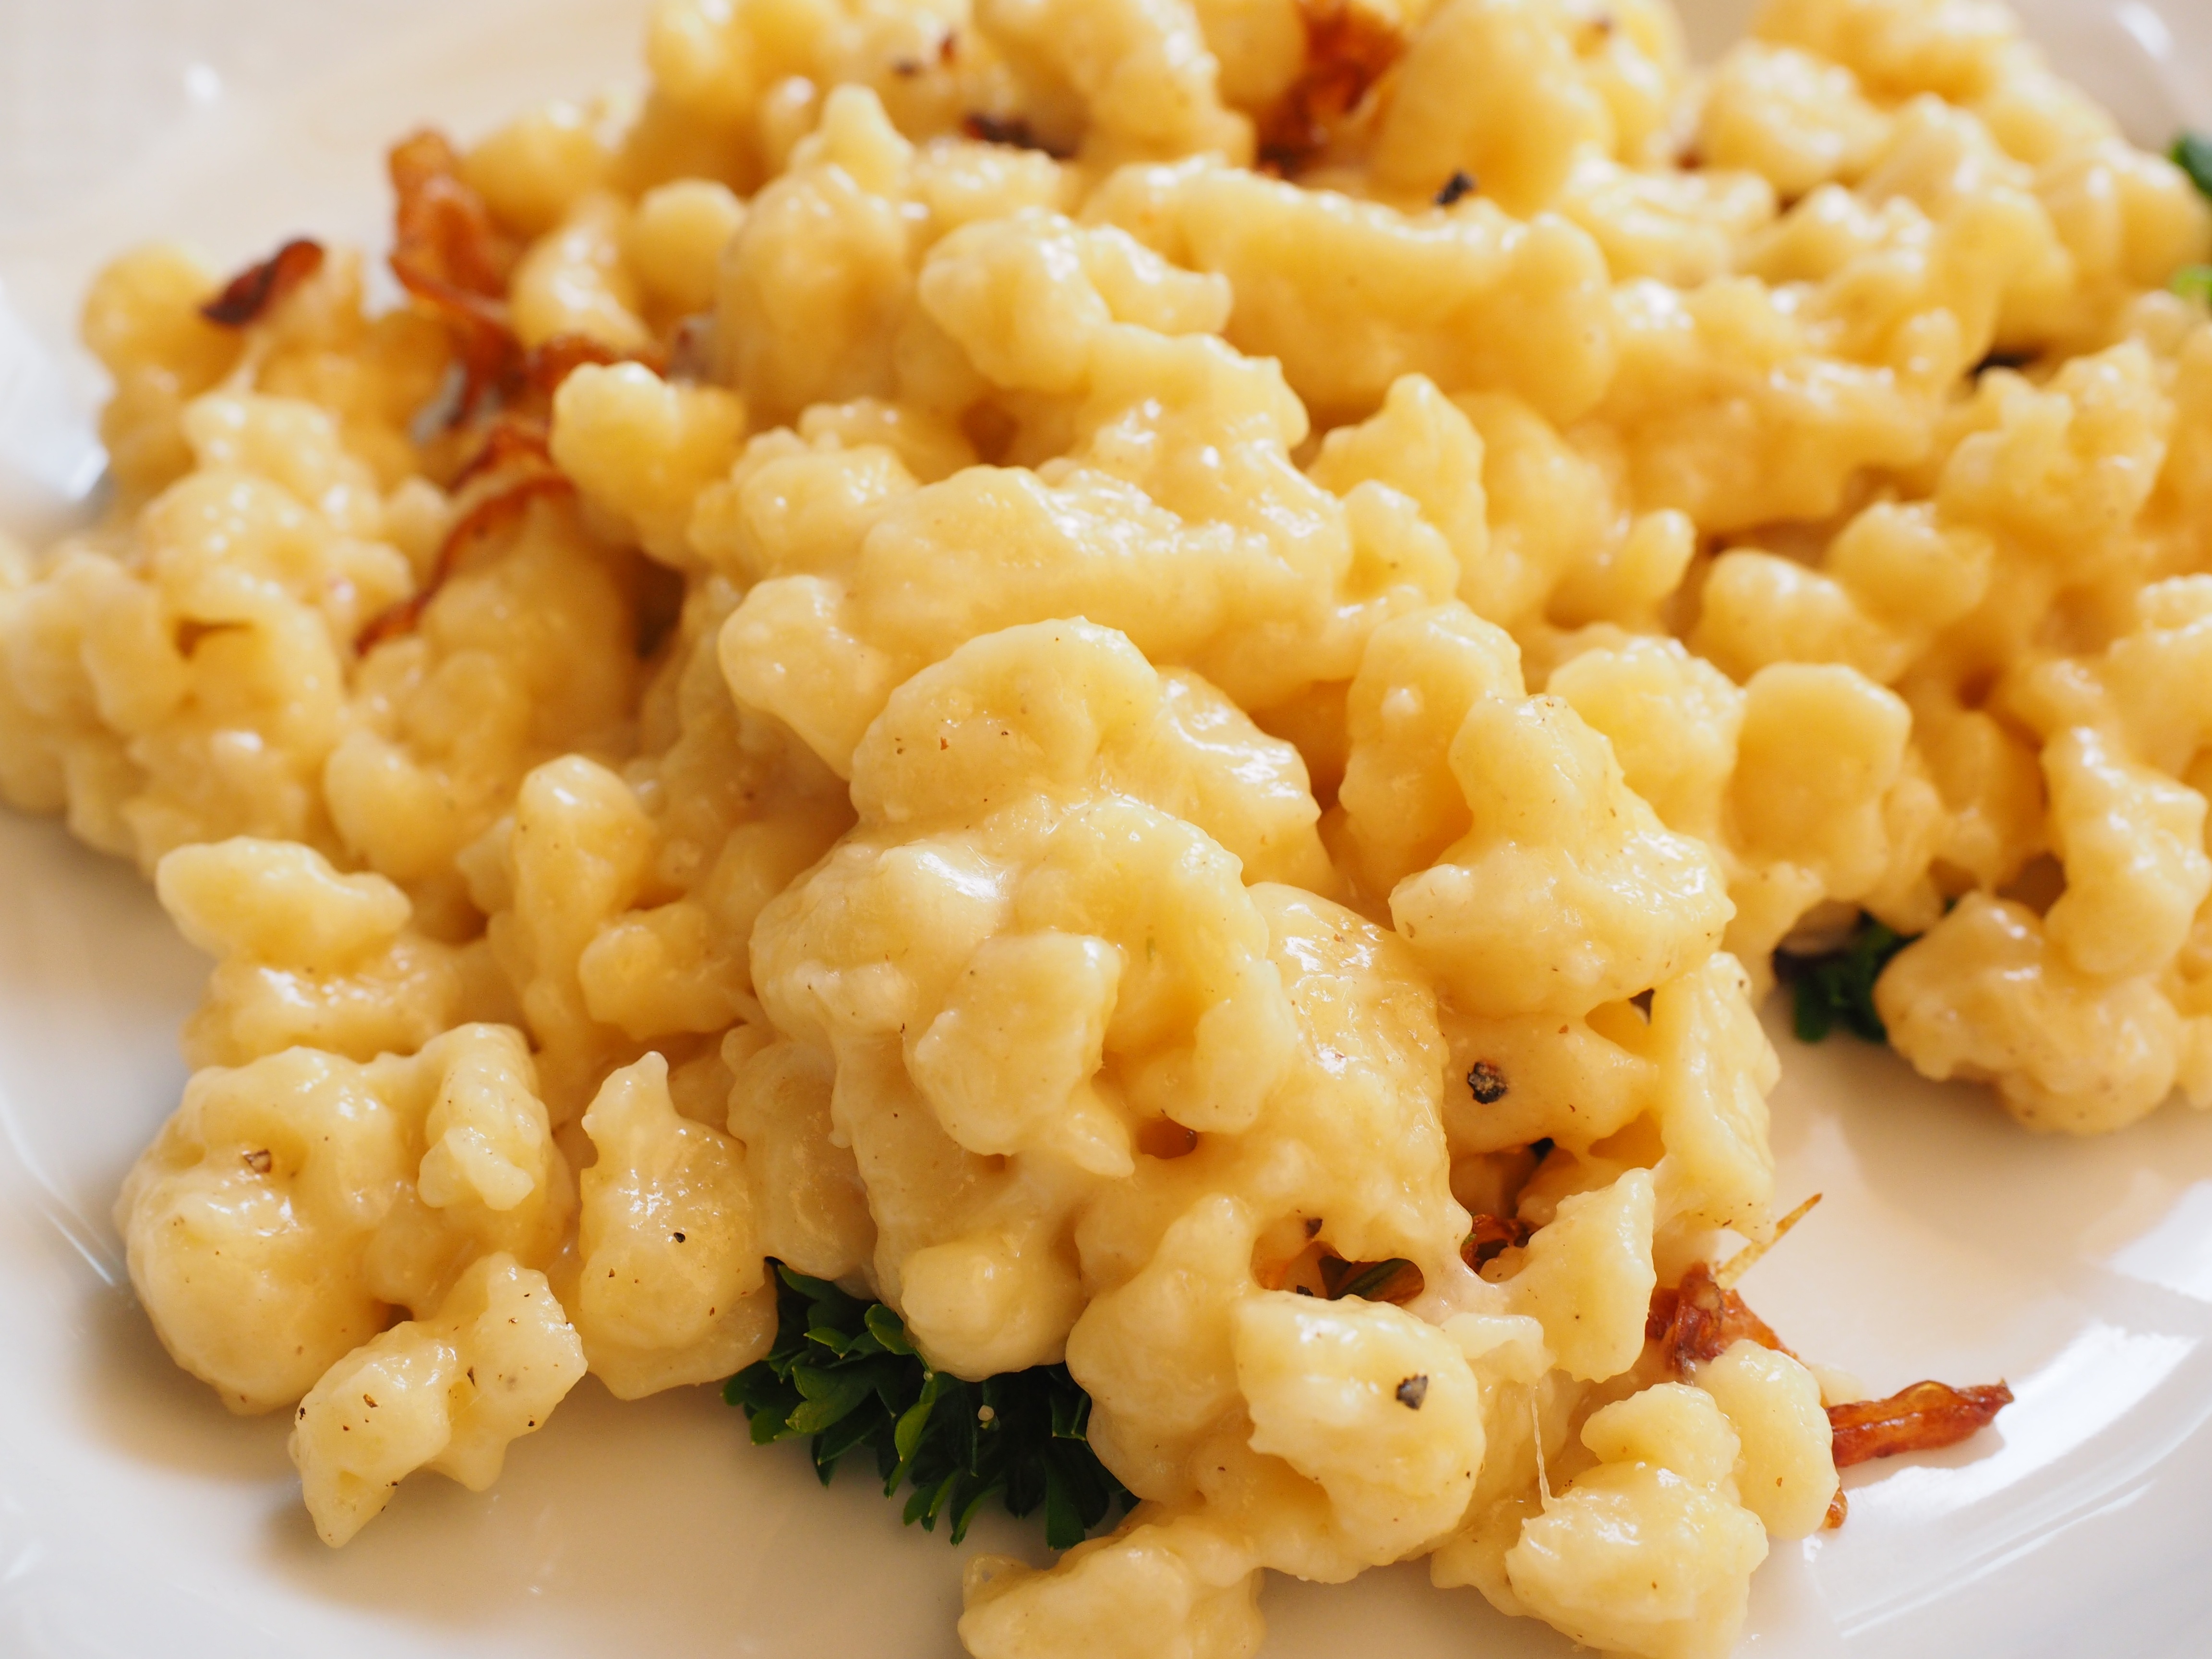
dish, meal, food, produce, vegetable, plate, eat, cuisine, delicious, onion, cheese, main course, hearty, tasty, court, vegetarian food, substantial, parsley, scrambled eggs, italian food, sp tzle, swabian, leaf vegetable, european food, cheese noodles, allg uer k ssspatzen, k ssp tzle, roasted onions, ch schn pfli, k skn pfle, k sspatz, k sspatzn, allg uerisch